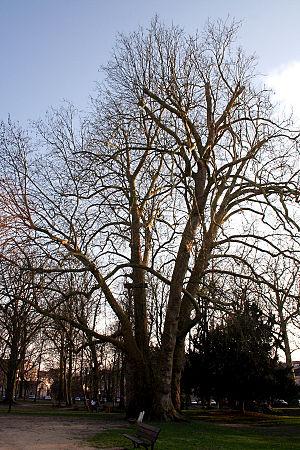
L'Isle-Adam est une ville francilienne du centre nord du Val-d'Oise située sur la rive gauche de l'Oise à vingt-cinq kilomètres à vol d'oiseau au nord-nord-ouest des portes de Paris, une dizaine au nord est de Pontoise et trente-cinq au sud de Beauvais. Elle forme avec Parmain, commune voisine de la rive droite de l'Oise, une petite agglomération d'environ 16 000 habitants. Ses habitants sont appelés les Adamois.